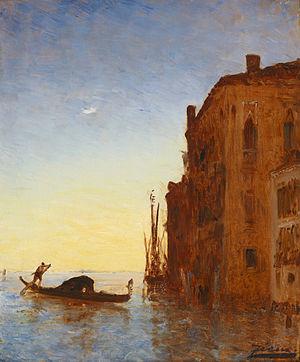
Gondole sur la lagune, Venise
Félix Ziem, né le 25 février 1821 à Beaune et mort le 10 novembre 1911 à Paris, est un peintre français de l'École de Barbizon renommé pour ses marines et ses paysages de Venise et de Constantinople. Rattaché au mouvement orientaliste, il est considéré comme un des précurseurs de l'impressionnisme.